Anne Grete Preus

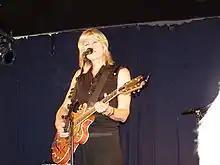
Anne Grete Preus performs in August 2007

Anne Grete Preus (22 May 1957 – 25 August 2019) was a Norwegian rock singer in Norway in the 1980s and 1990s, first as member of the bands Veslefrikk and Can Can and later as a solo act. She released nine solo albums and won the Spellemannprisen multiple times. In 2008 she appeared as a narrator in an Arts Alliance production, id - Identity of the Soul. She contracted liver cancer in 2007. In early 2019 she had to cancel the planned concerts for the summer due to illness.